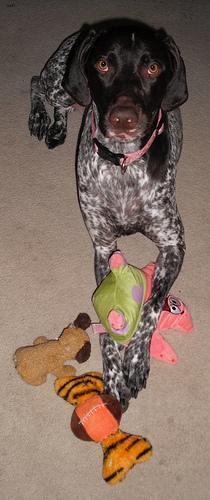
german shorthaired